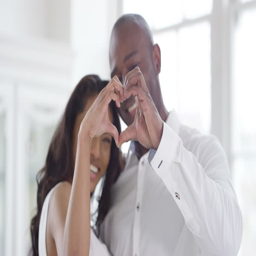
4k happy romantic couple in apartment make a heart shape with their hands